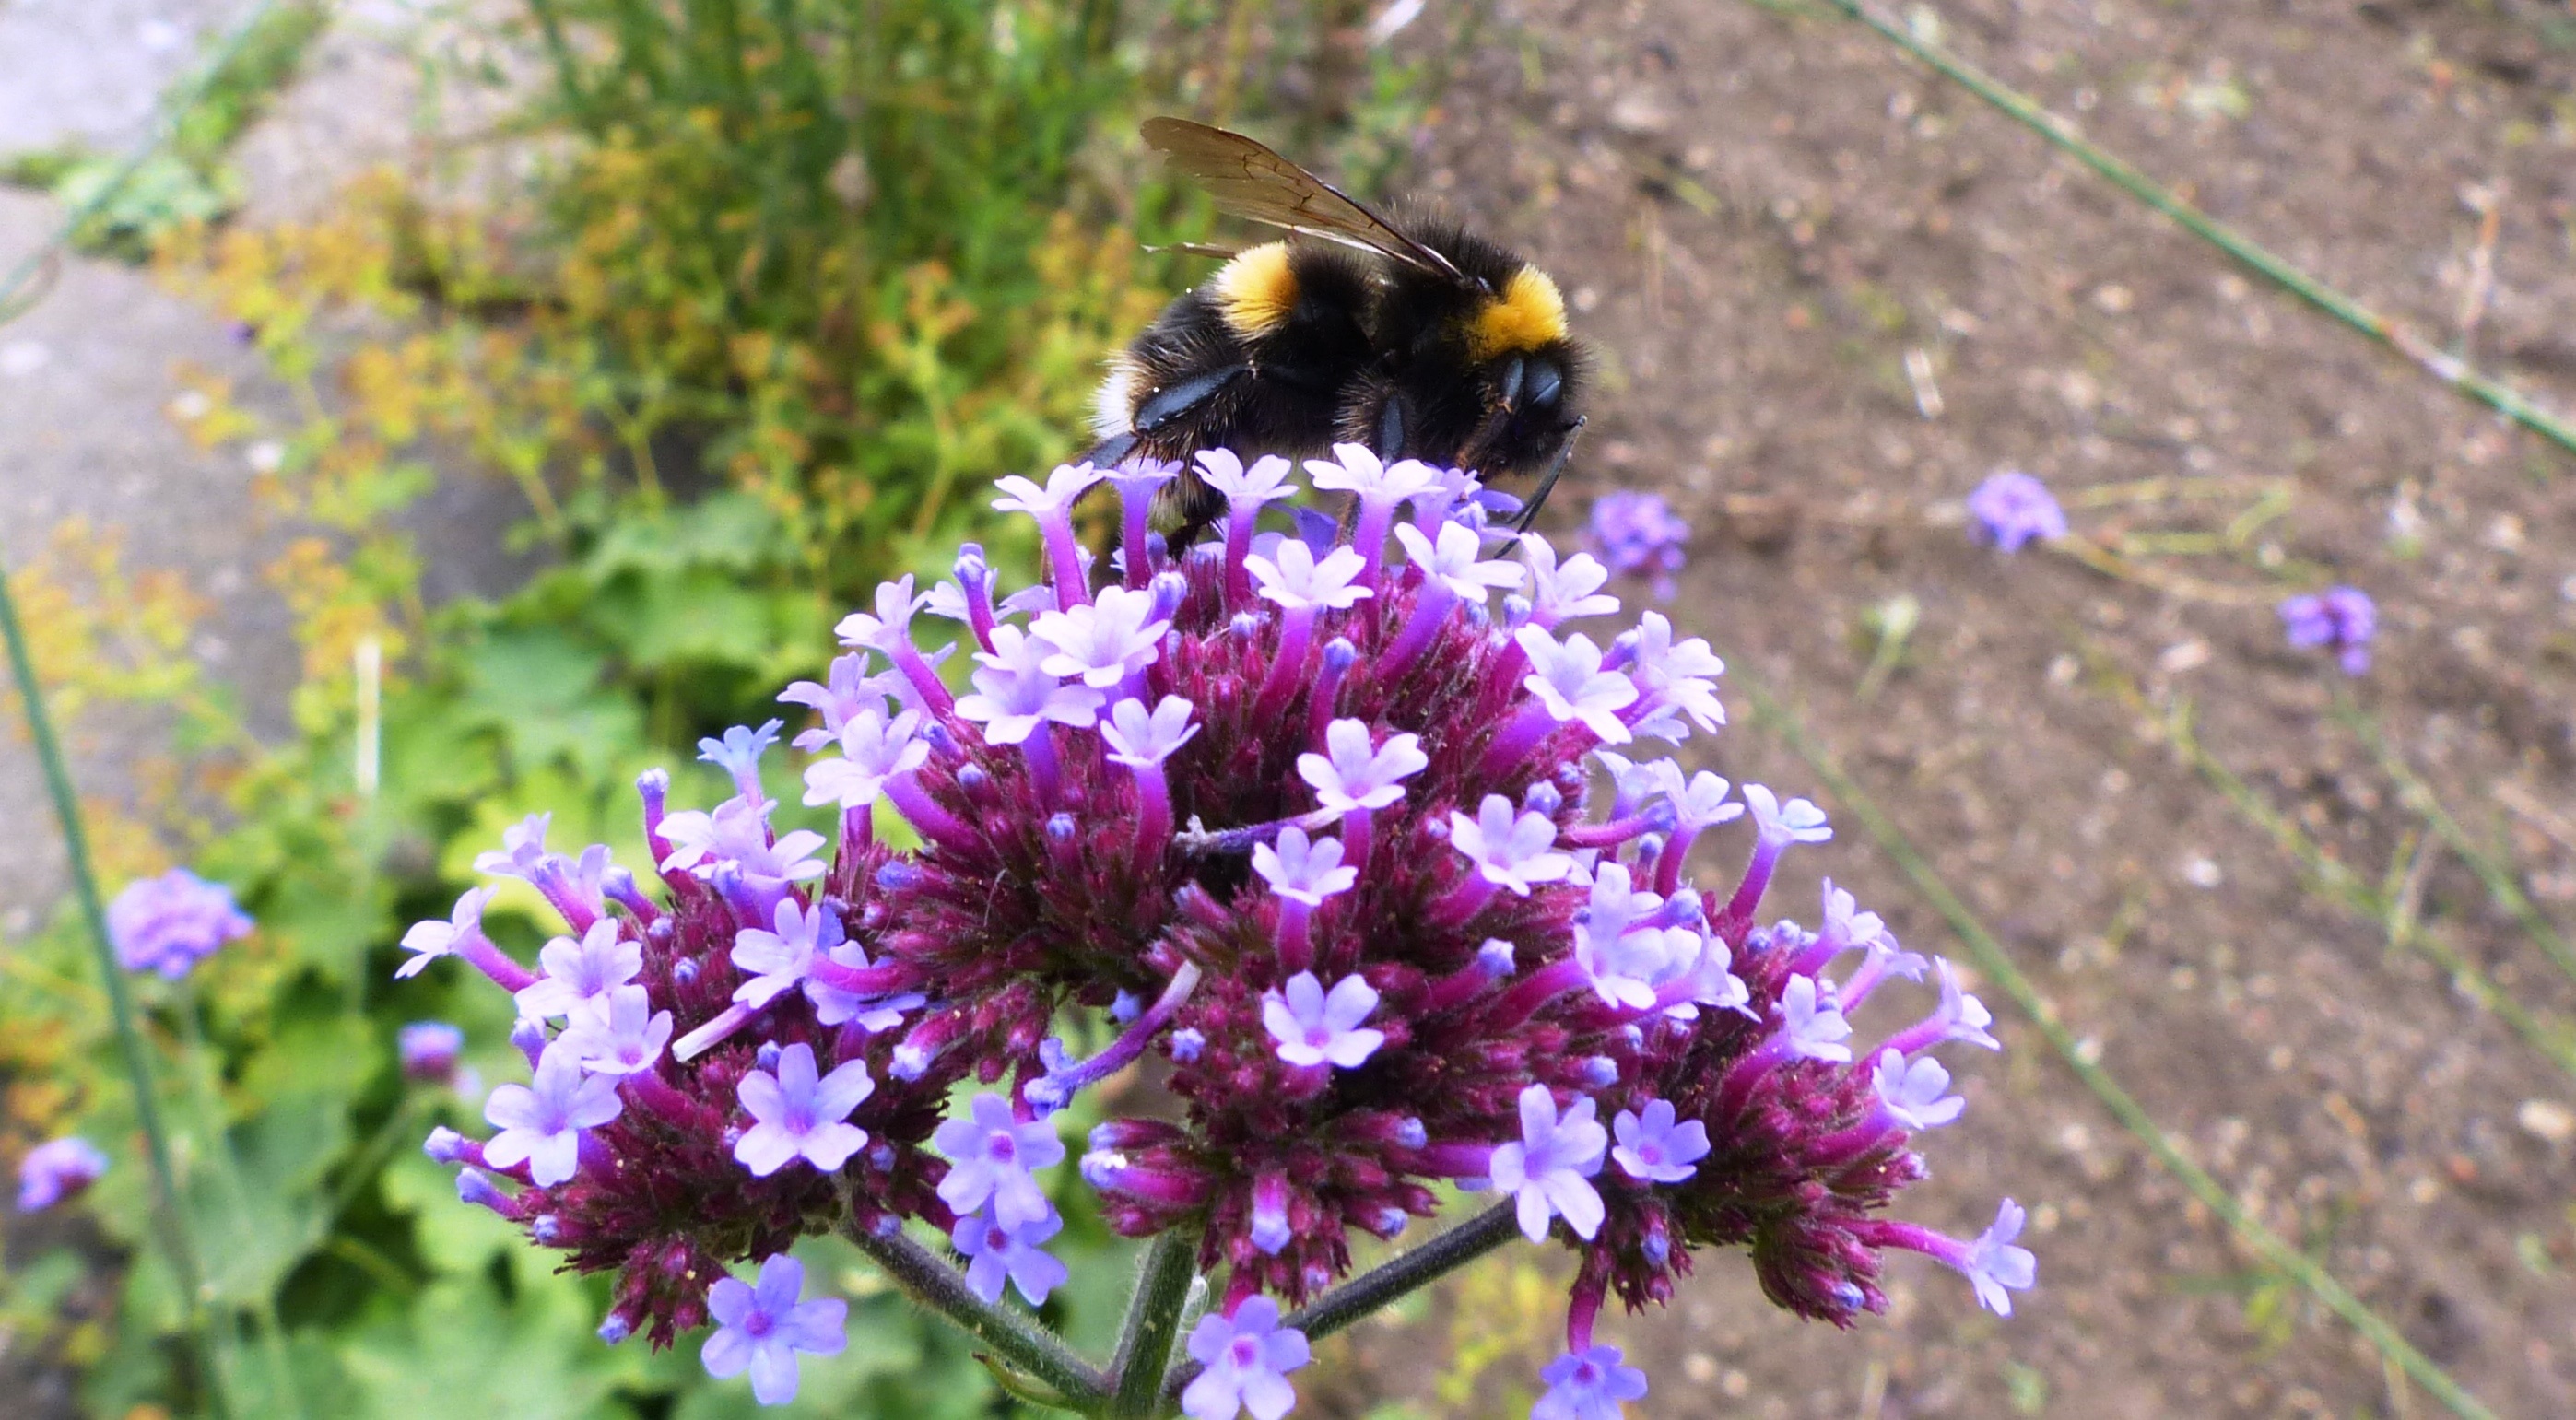
nature, blossom, plant, meadow, flower, summer, pollen, insect, botany, butterfly, pollinate, flora, fauna, invertebrate, wildflower, shrub, bee, bumblebee, nectar, macro photography, honey bee, pollinator, membrane winged insect